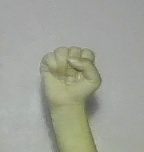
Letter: saad